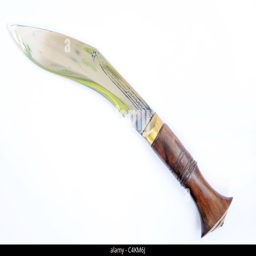
knife on a white background